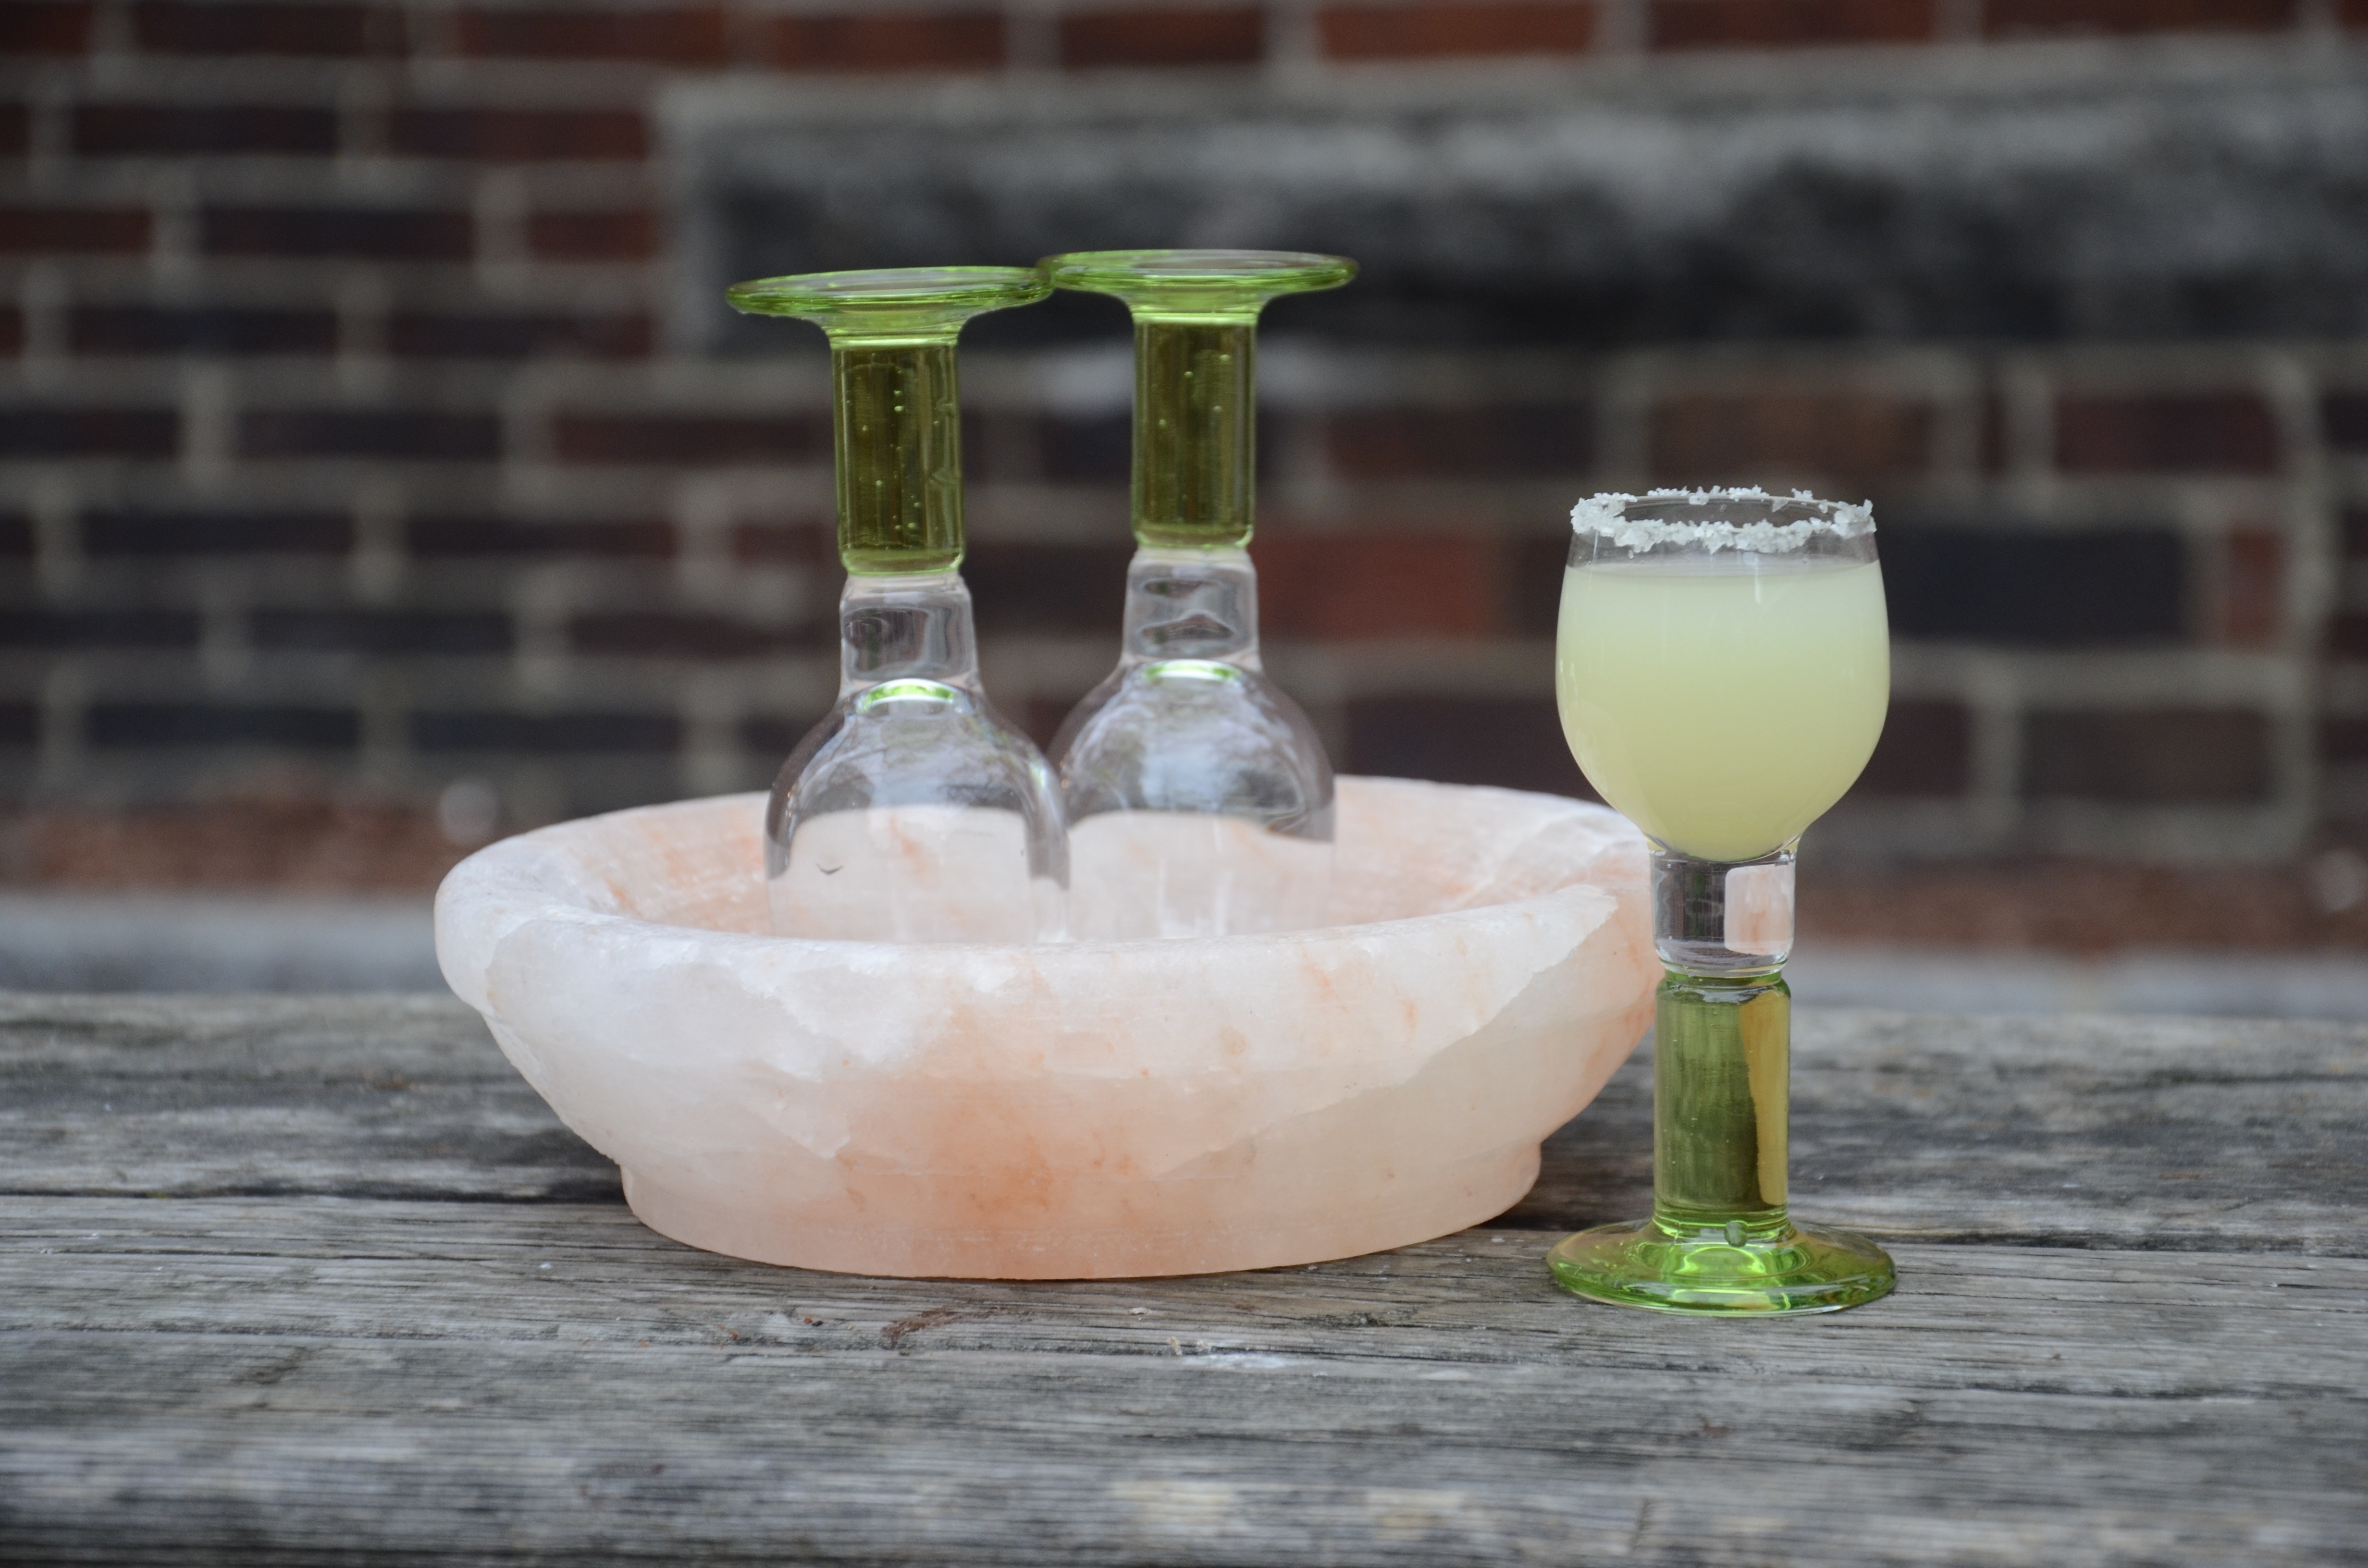
glass, drink, bottle, candle, lighting, cocktail